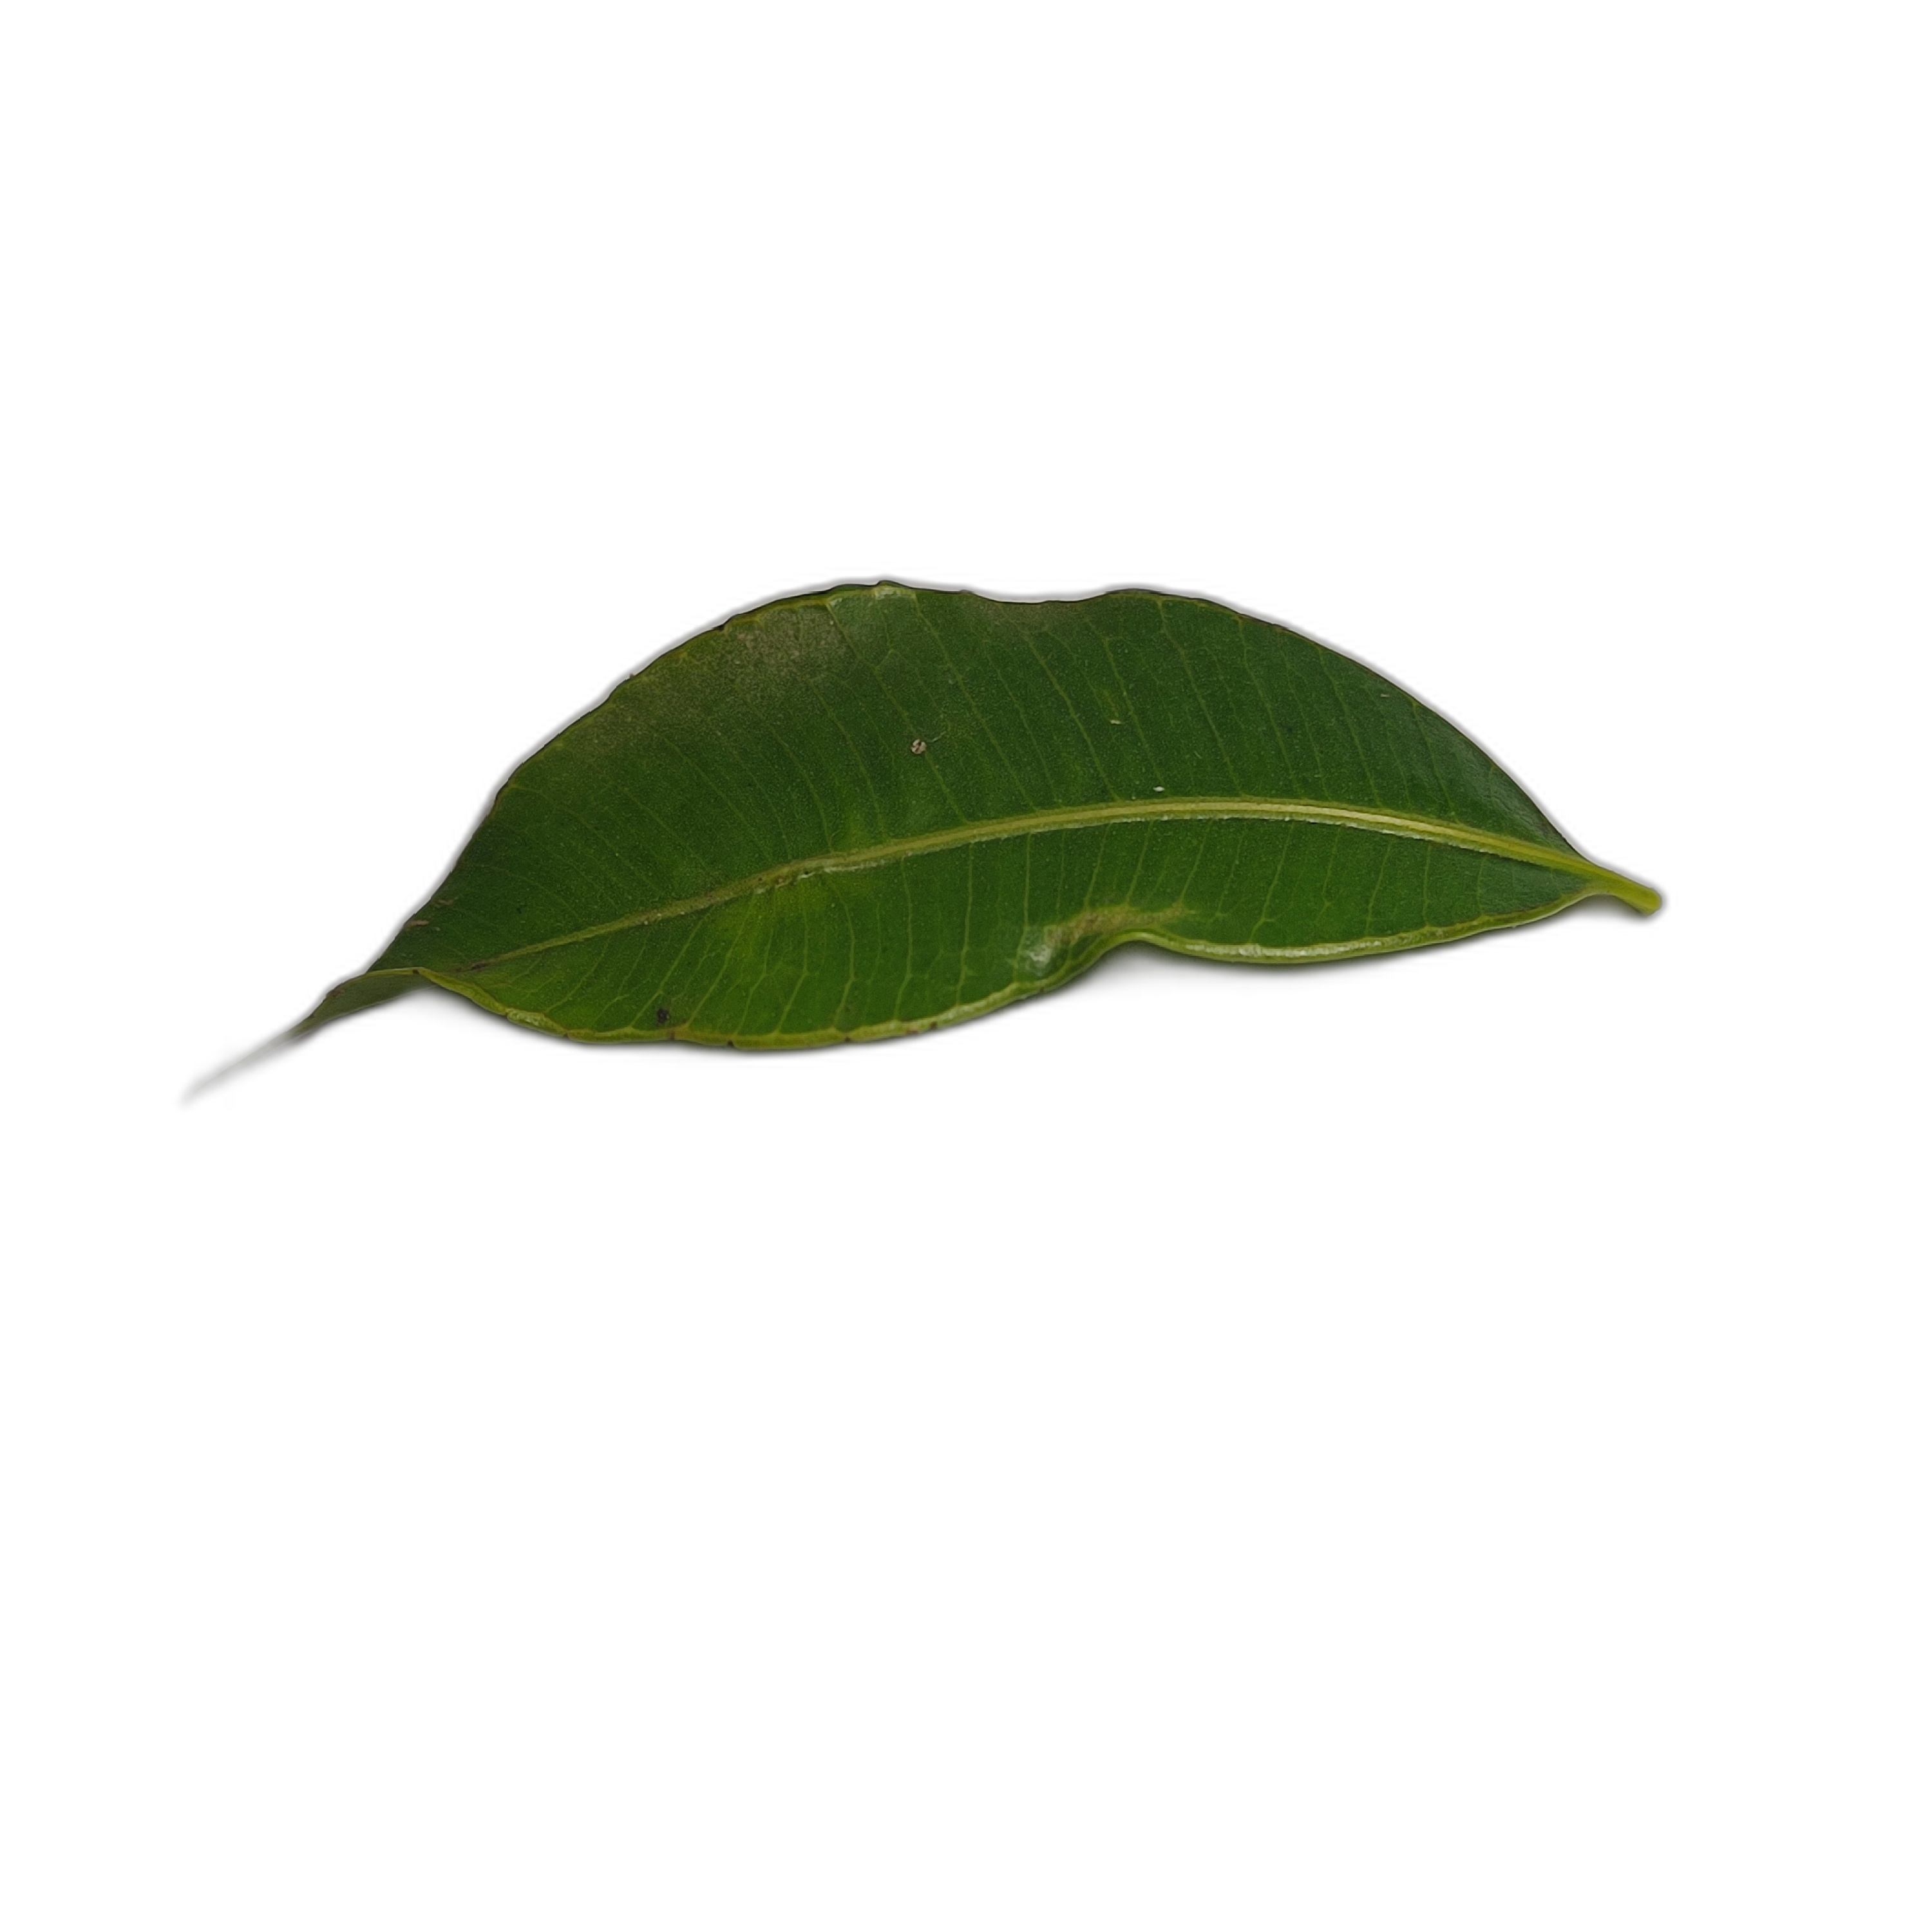
Label: healthy